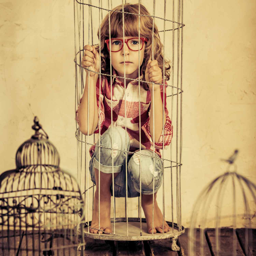
girl trapped inside the cage